Gordon Staniforth

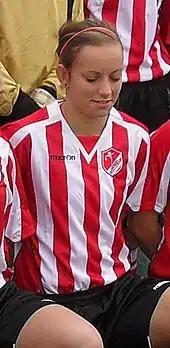
Lucy Staniforth in September 2010

Staniforth's son Tom (1980–2001) was also a footballer. He was a professional with Sheffield Wednesday, but never played a competitive first team game. He was however a first team substitute on six occasions, including games against Manchester United and Arsenal. He died in York on the night of 20 August 2001, aged 20, having collapsed in the street after complaining of headaches. On 31 January 2002, a local man—and former York City youth team goalkeeper—was charged with supplying ecstasy to Tom Staniforth. The man was later acquitted on this charge after the prosecution failed to offer any evidence against him. Since his son's death, Gordon Staniforth has been involved in anti-drug campaigning.